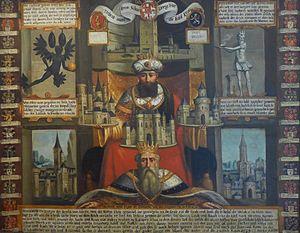
Trebote était le légendaire fondateur de Trèves d'après la Geste des Trévires. Il a été dit être le fils de Ninos, Roi d'Assyrie, par une épouse avant son mariage avec la Reine Sémiramis. Sa belle-mère Sémiramis le méprisait, et quand elle prit le pouvoir après la mort de son père Ninos, Trebote quitta l'Assyrie et vint en Europe. Après avoir erré pendant un certain temps, Il dirigea un groupe de colons à s'établir à Trèves, dans l'actuelle Allemagne vers 2000 av. J.-C.. À sa mort, son corps est censé avoir été incinéré sur Petrisberg par le peuple de Trèves.